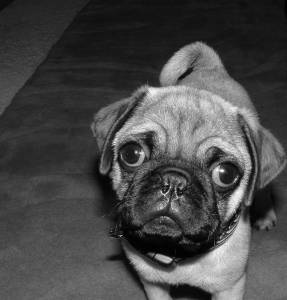
Animal: dog
Breed: pug